Mas River

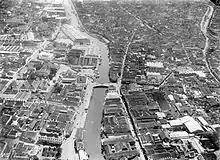
Aerial view of the Kali Mas running through Surabaya. The Red Bridge is in the middle.

The Kali Mas ("Golden River" in Javanese), also known as Kali Surabaya, is a distributary of the Brantas River in East Java, flowing north-easterly towards the Madura Strait. This river also forms part of the border between the Sidoarjo and Gresik regencies of East Java, Indonesia.